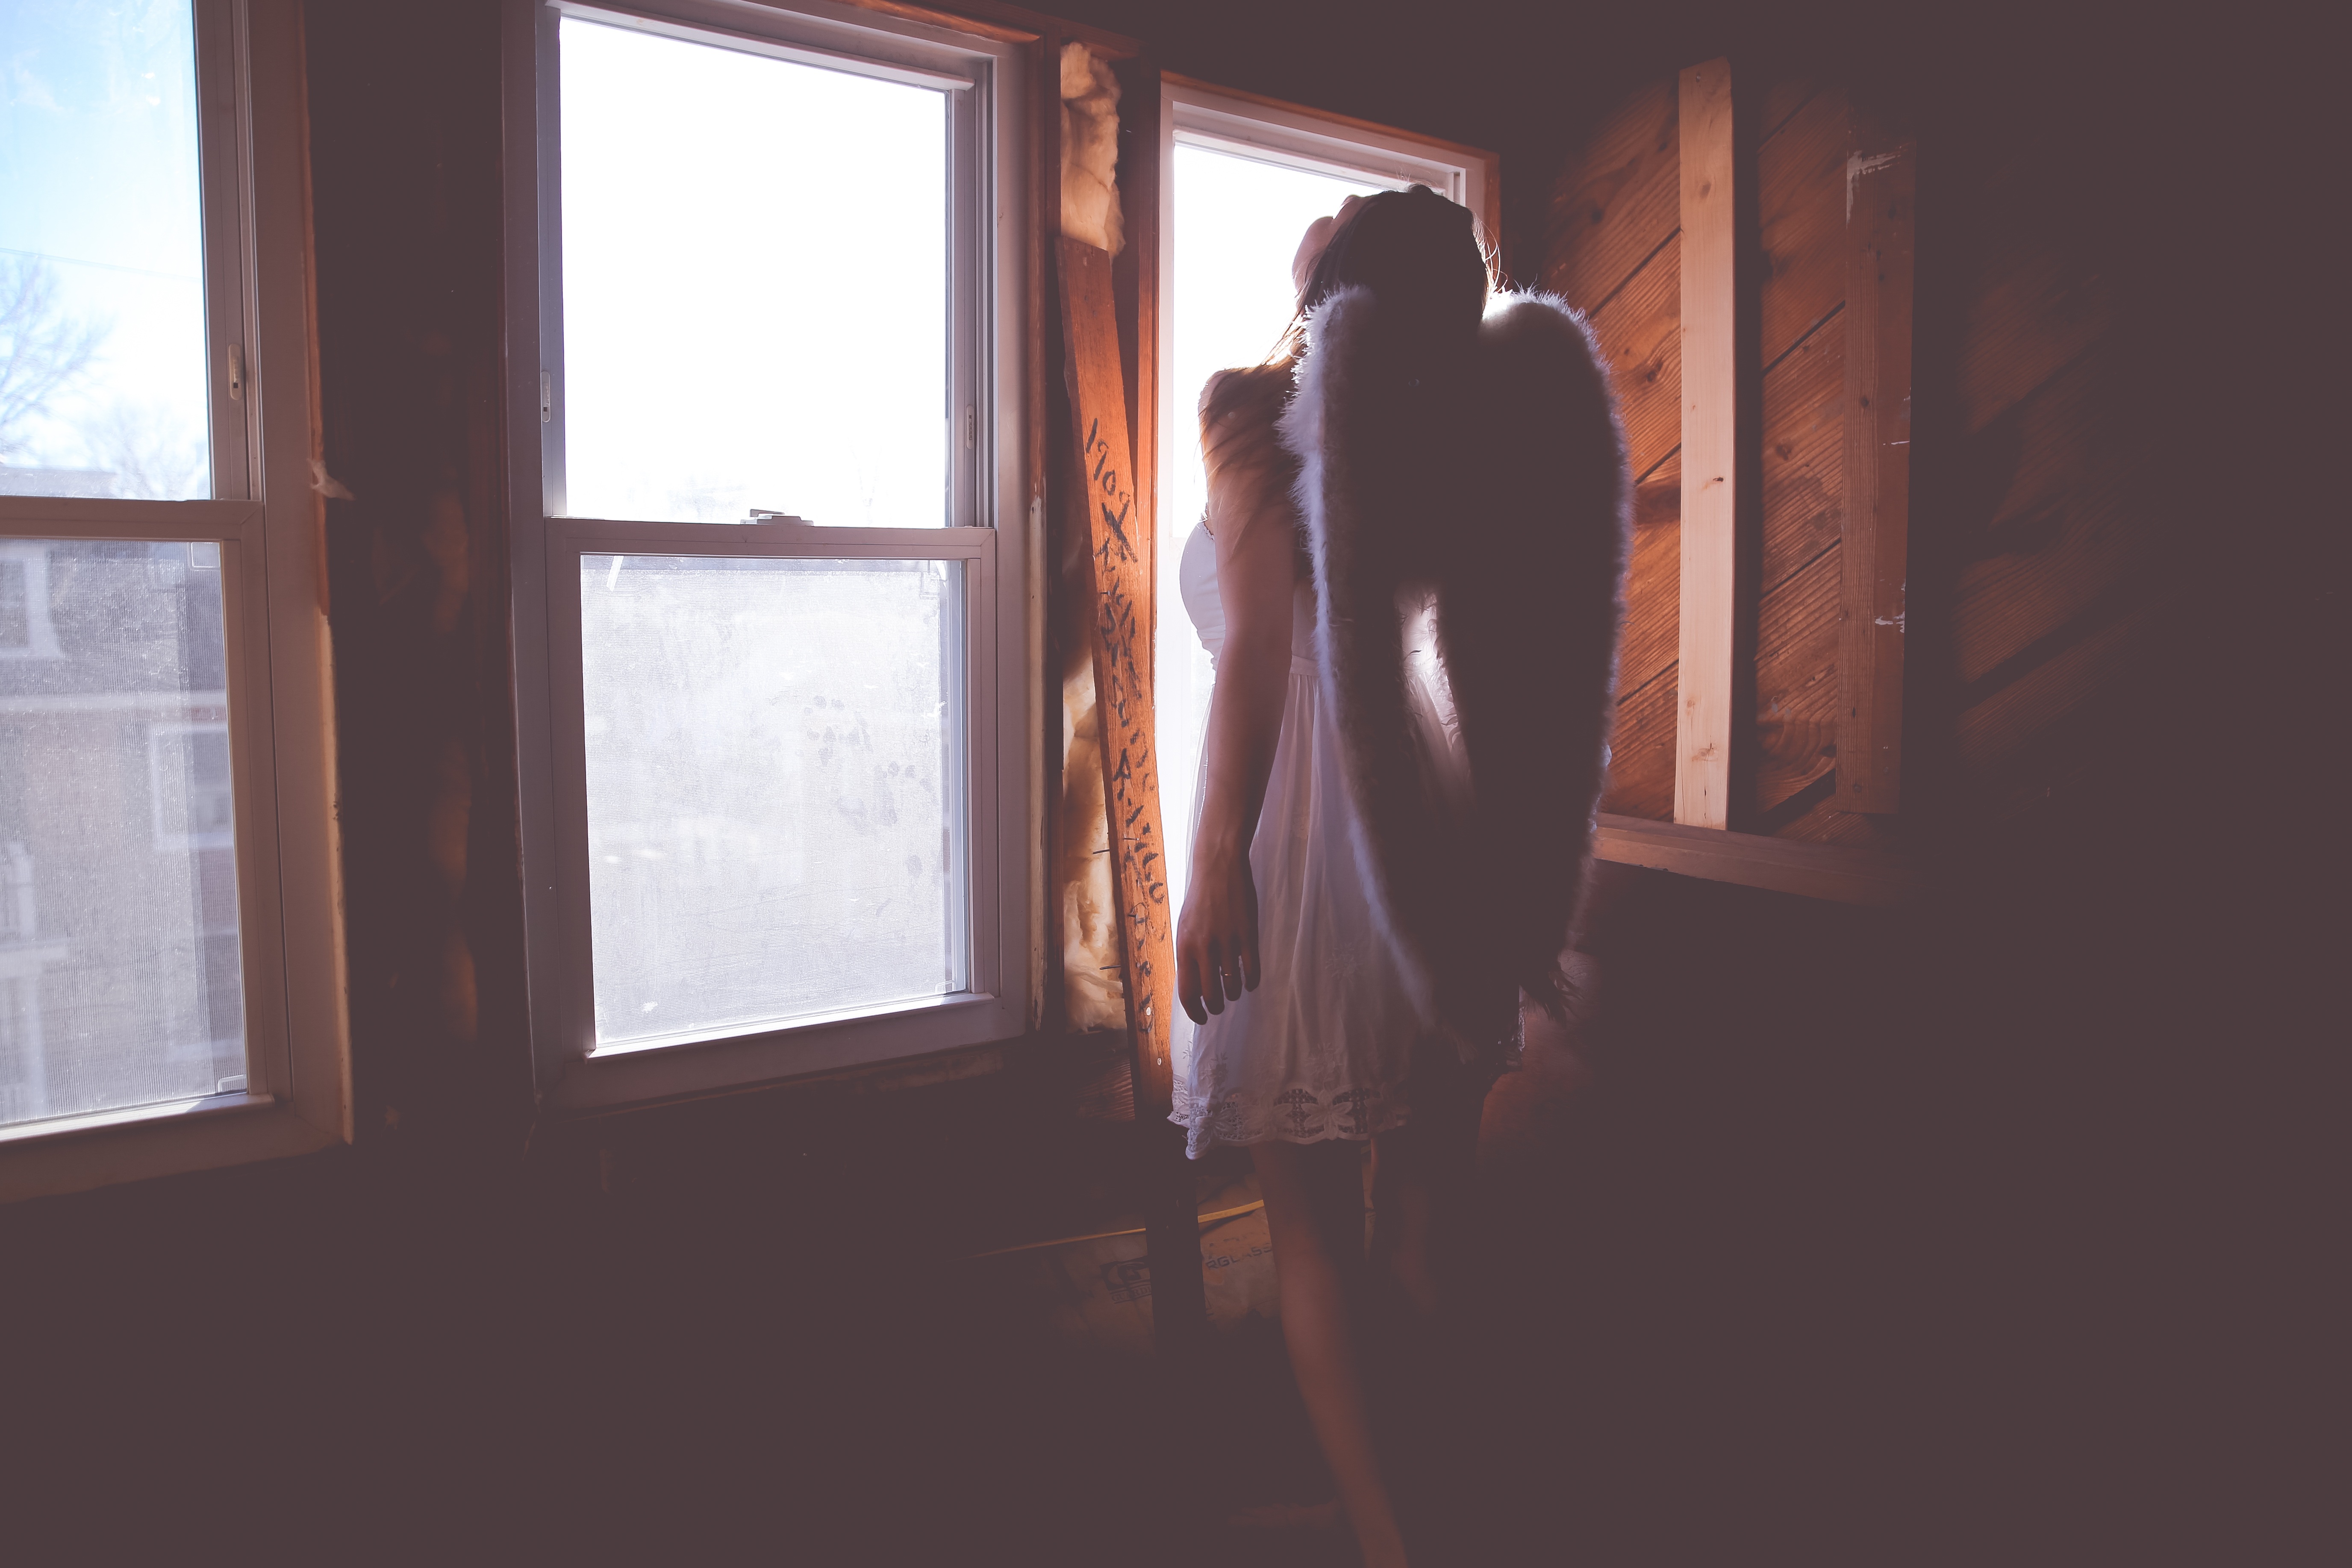
light, window, photograph, image